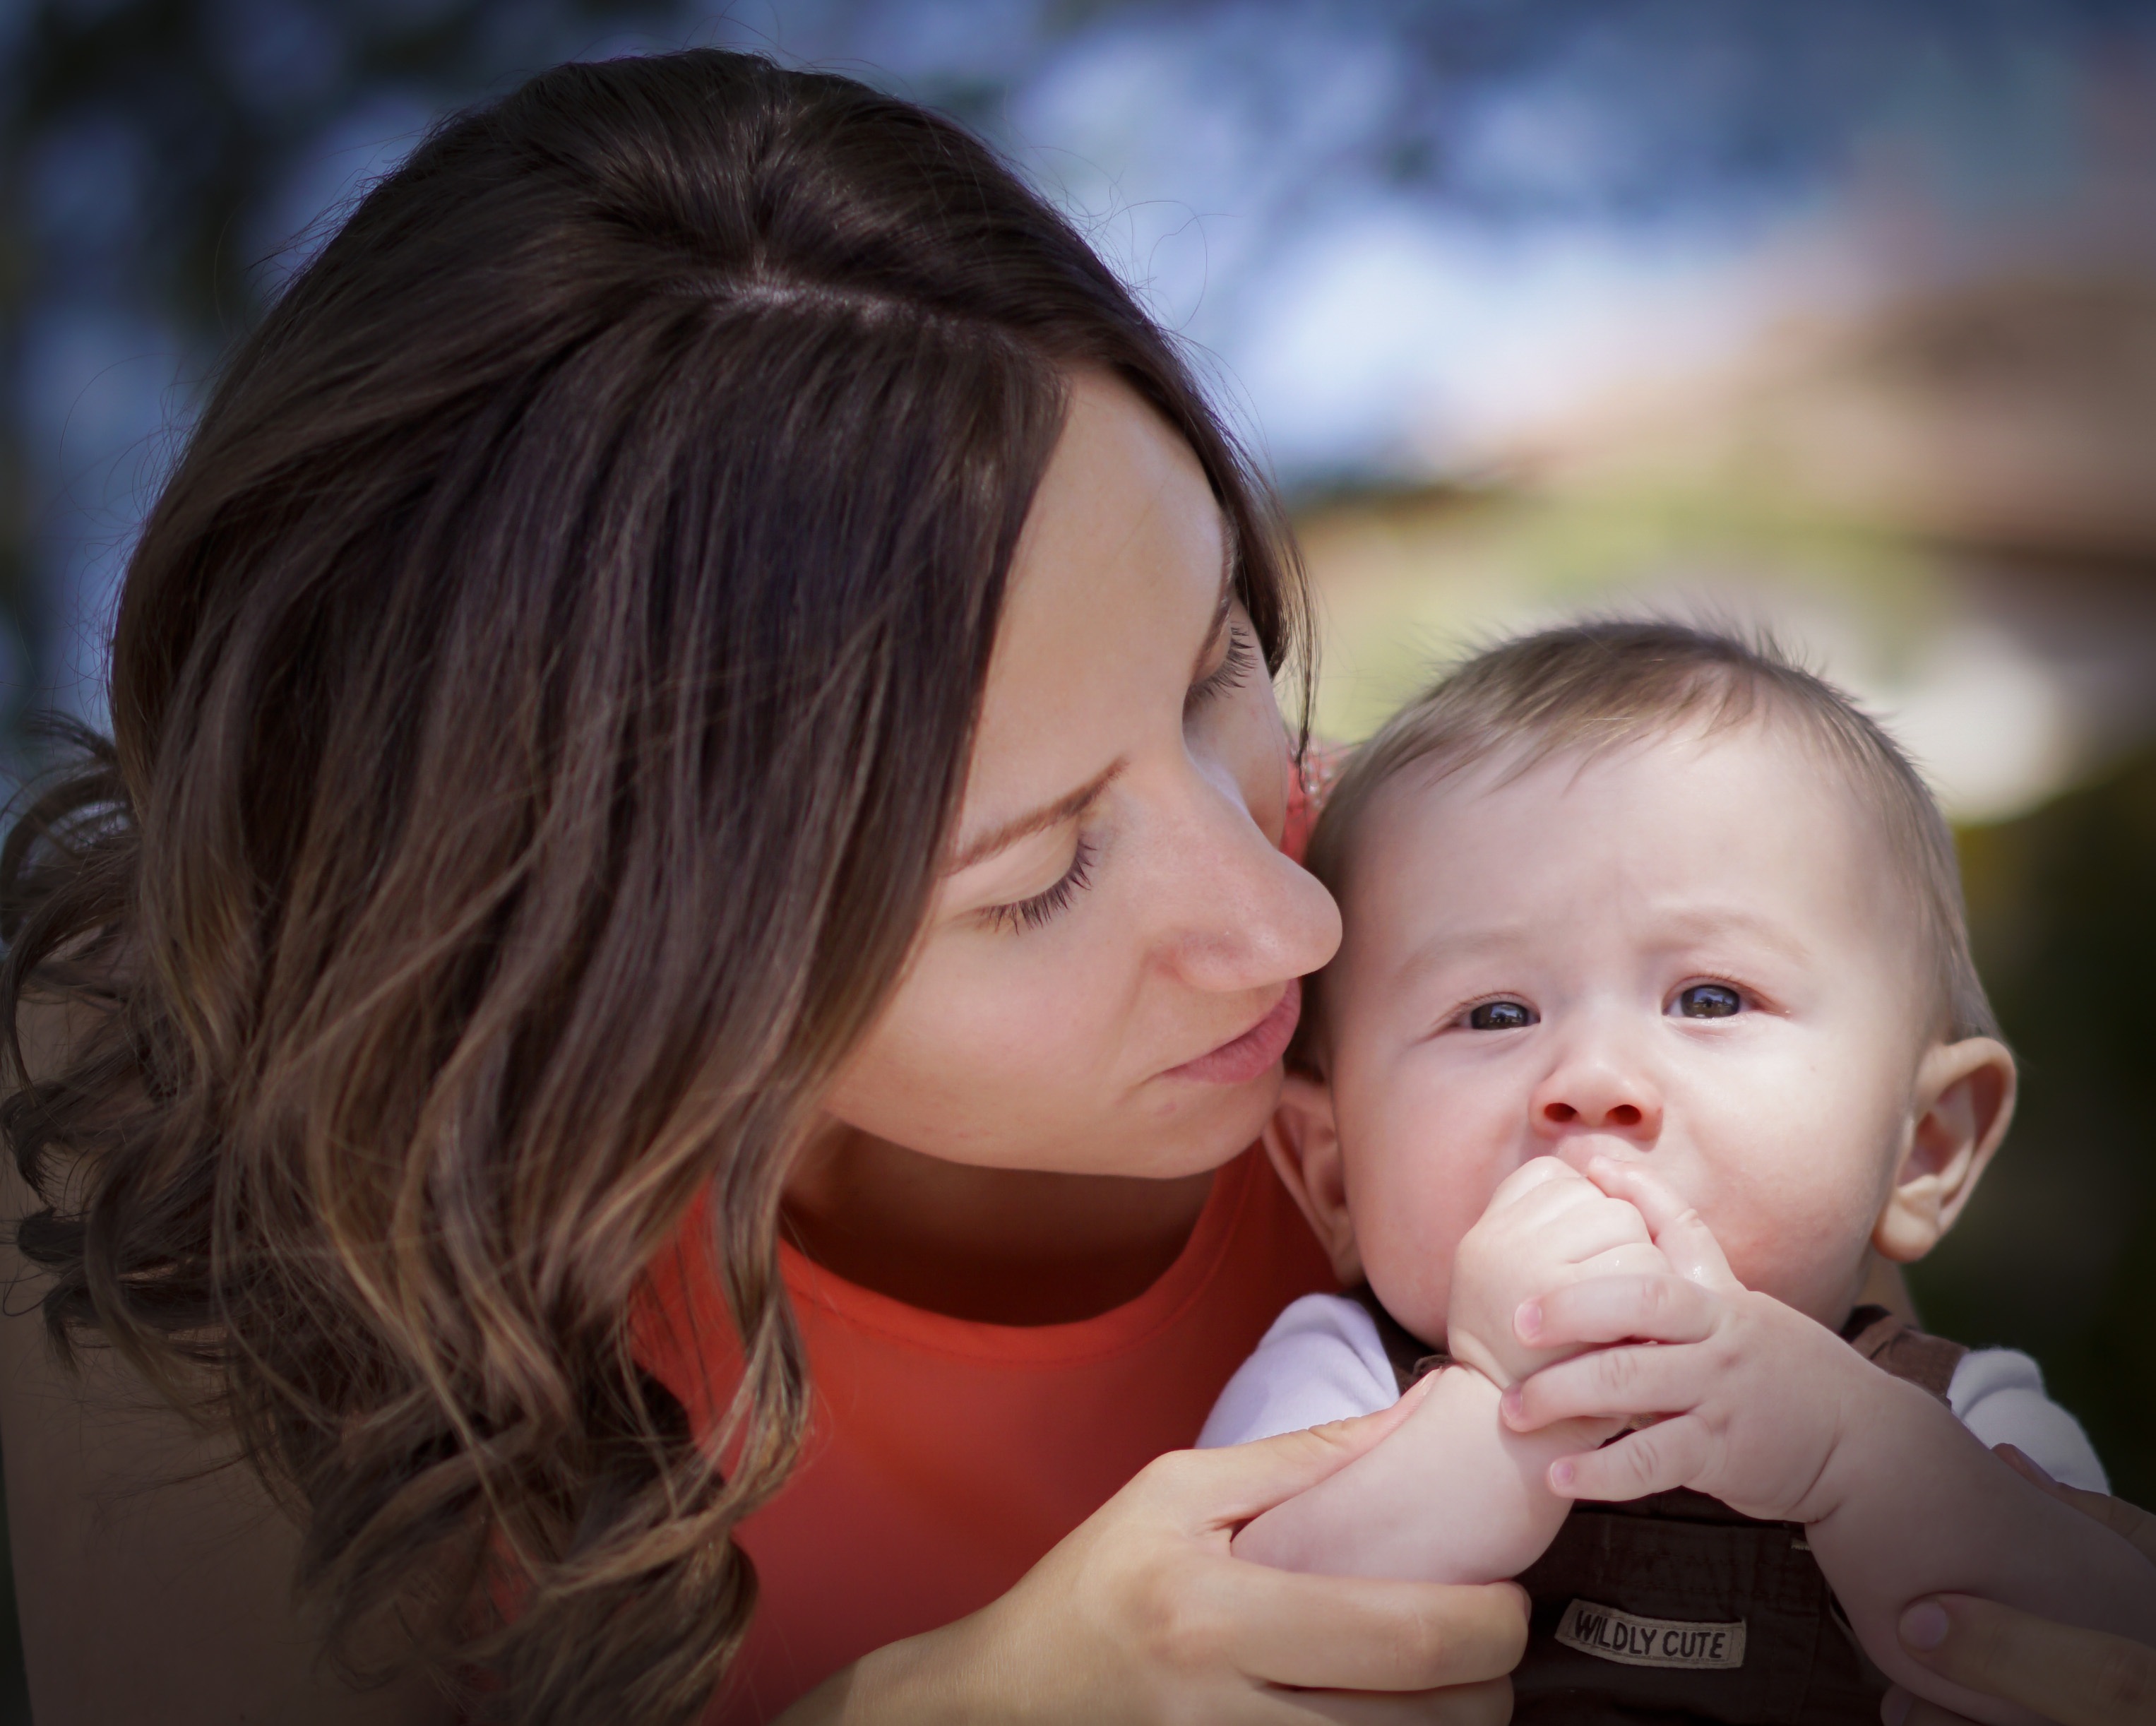
person, people, girl, woman, photography, portrait, young, child, baby, facial expression, childhood, smile, mom, sibling, motherhood, family, mother, infant, toddler, eye, skin, emotion, interaction, portrait photography, mom and baby